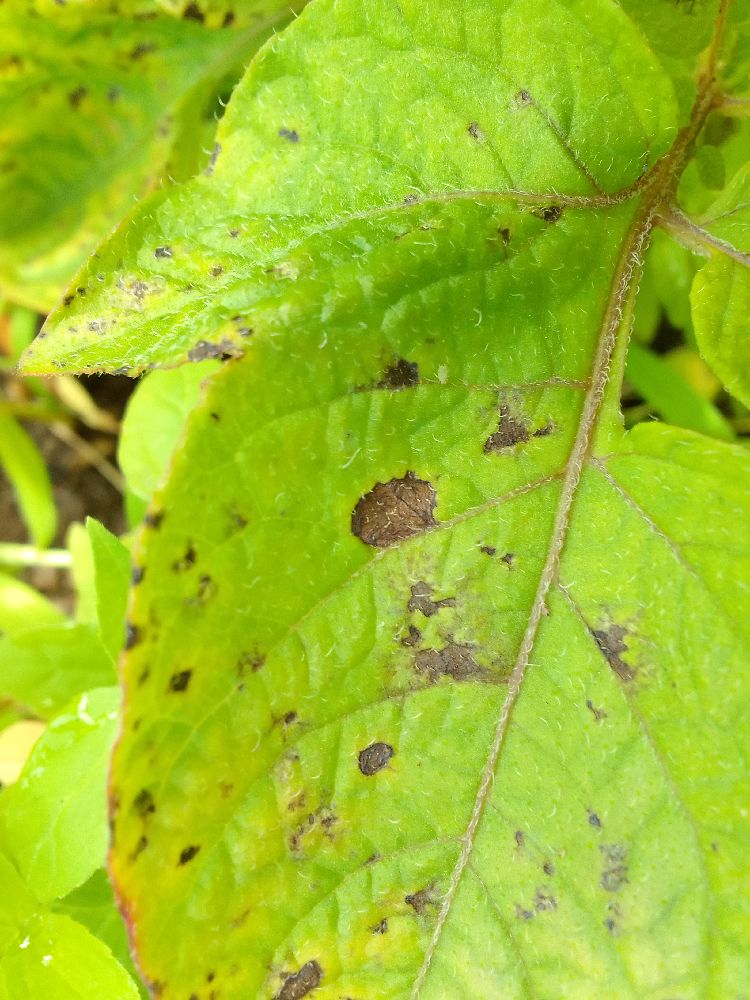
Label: Early blight